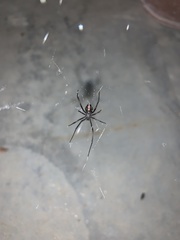
Species: Lactrodectus_hesperus